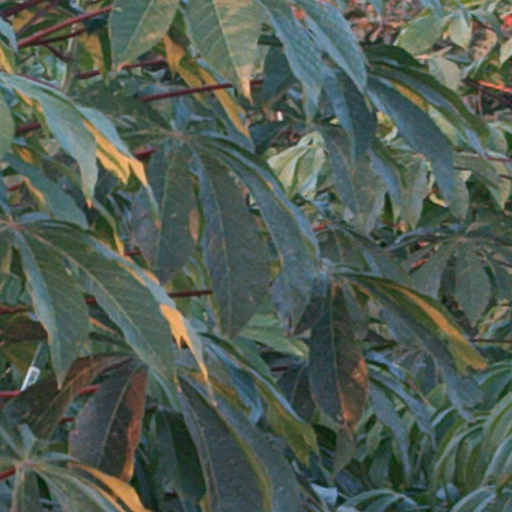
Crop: cassava